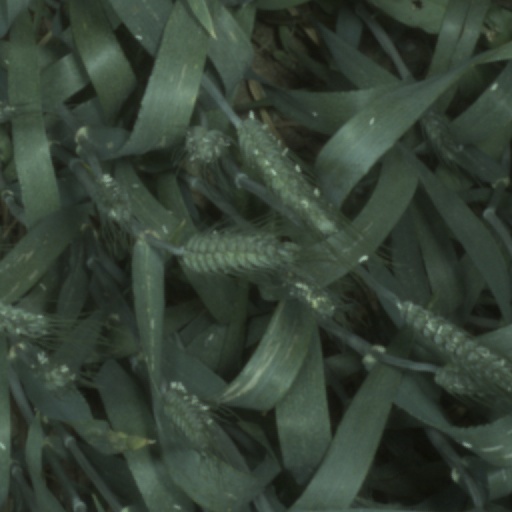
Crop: wheat